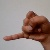
The image shows a hand gesture representing the letter 'J' in Indian Sign Language.